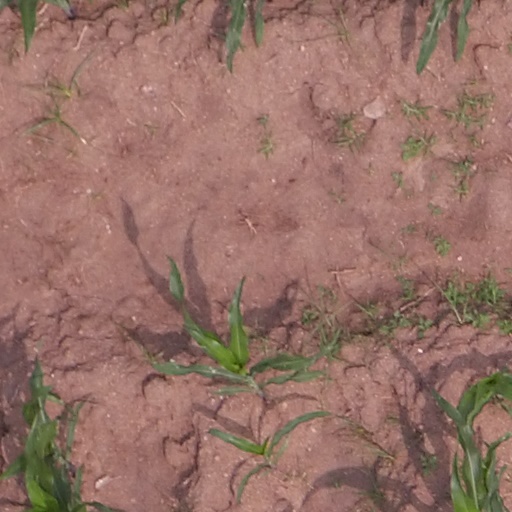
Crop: maize; corn